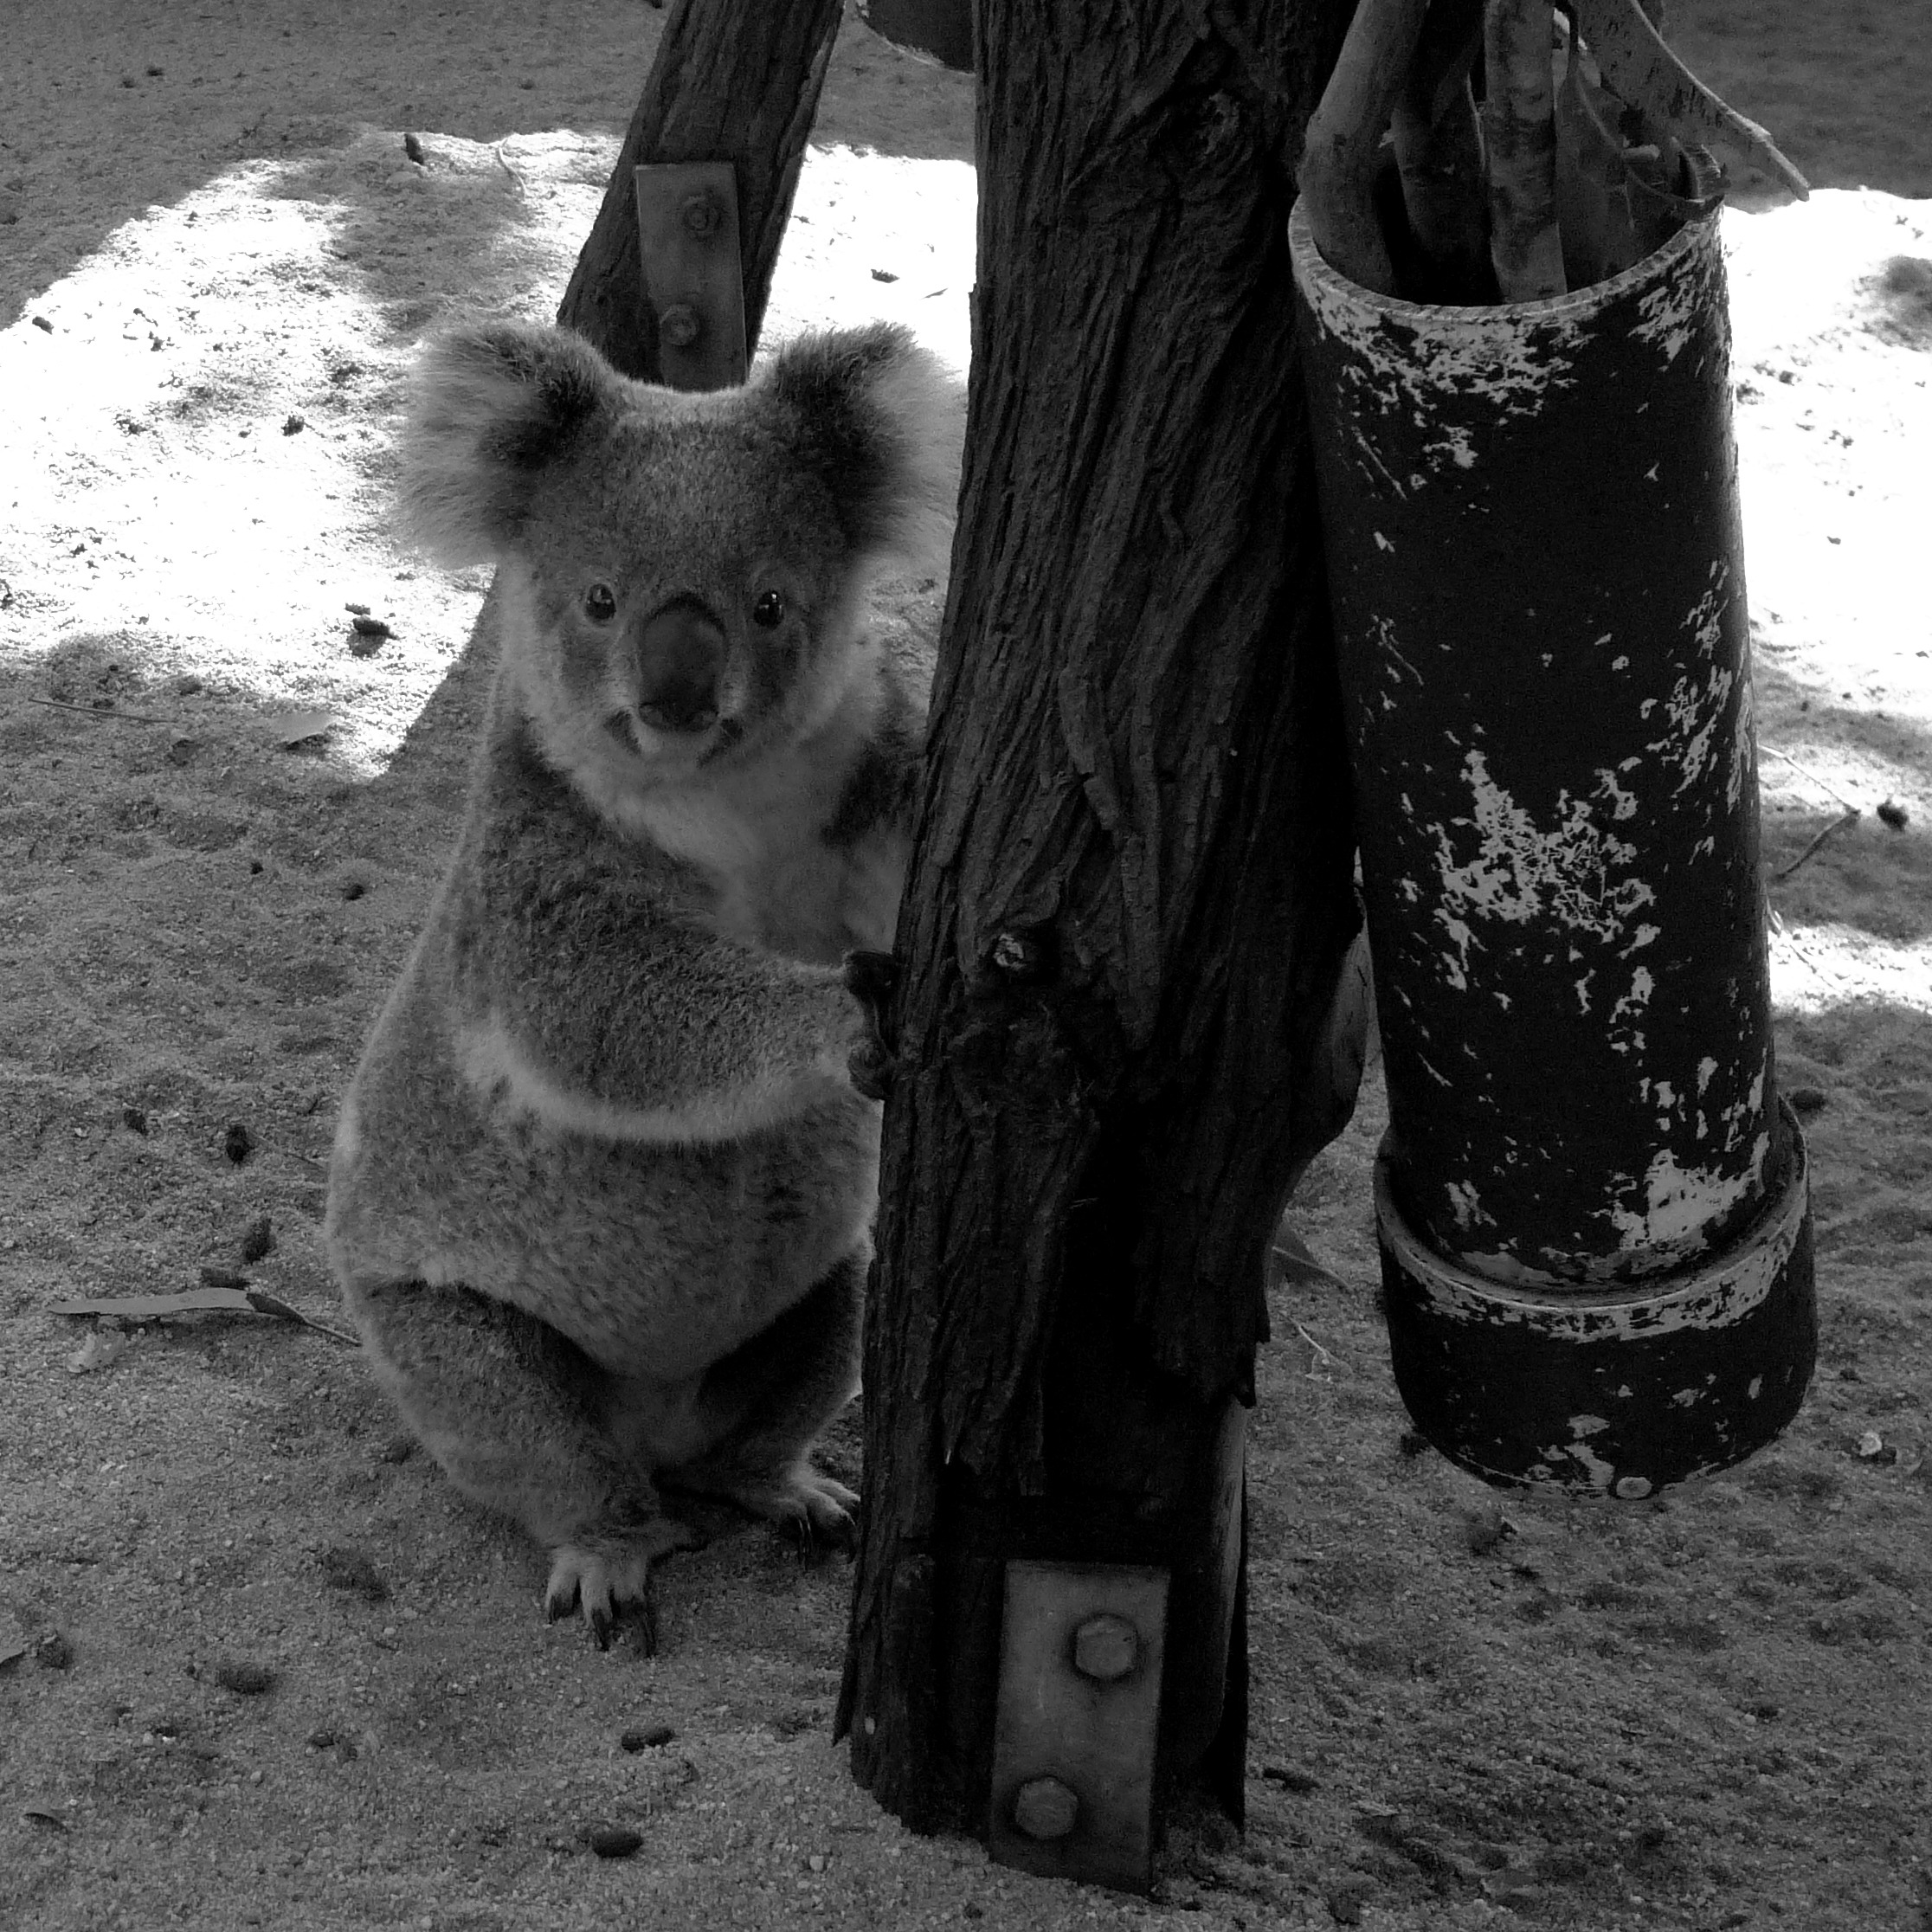
nature, wilderness, black and white, white, cute, bear, wildlife, bush, zoo, mammal, gray, black, monochrome, climb, ecology, australia, native, animals, reserve, furry, vertebrate, habitat, species, koala, marsupial, herbivore, outback, aussie, pouch, monochrome photography